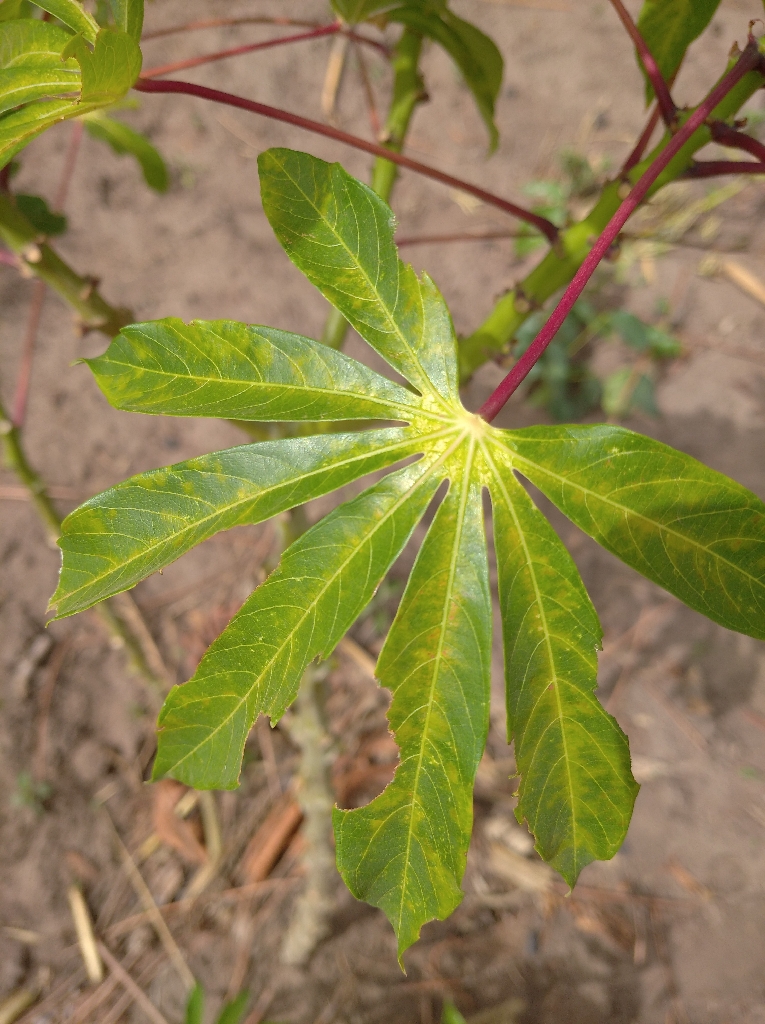
Label: cassava brown streak disease (cbsd)